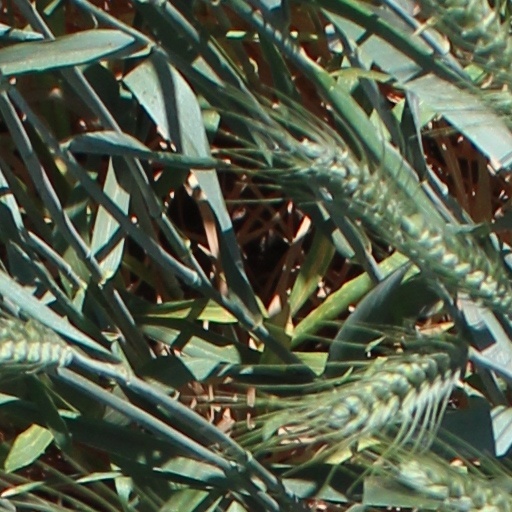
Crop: wheat